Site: brandenburg
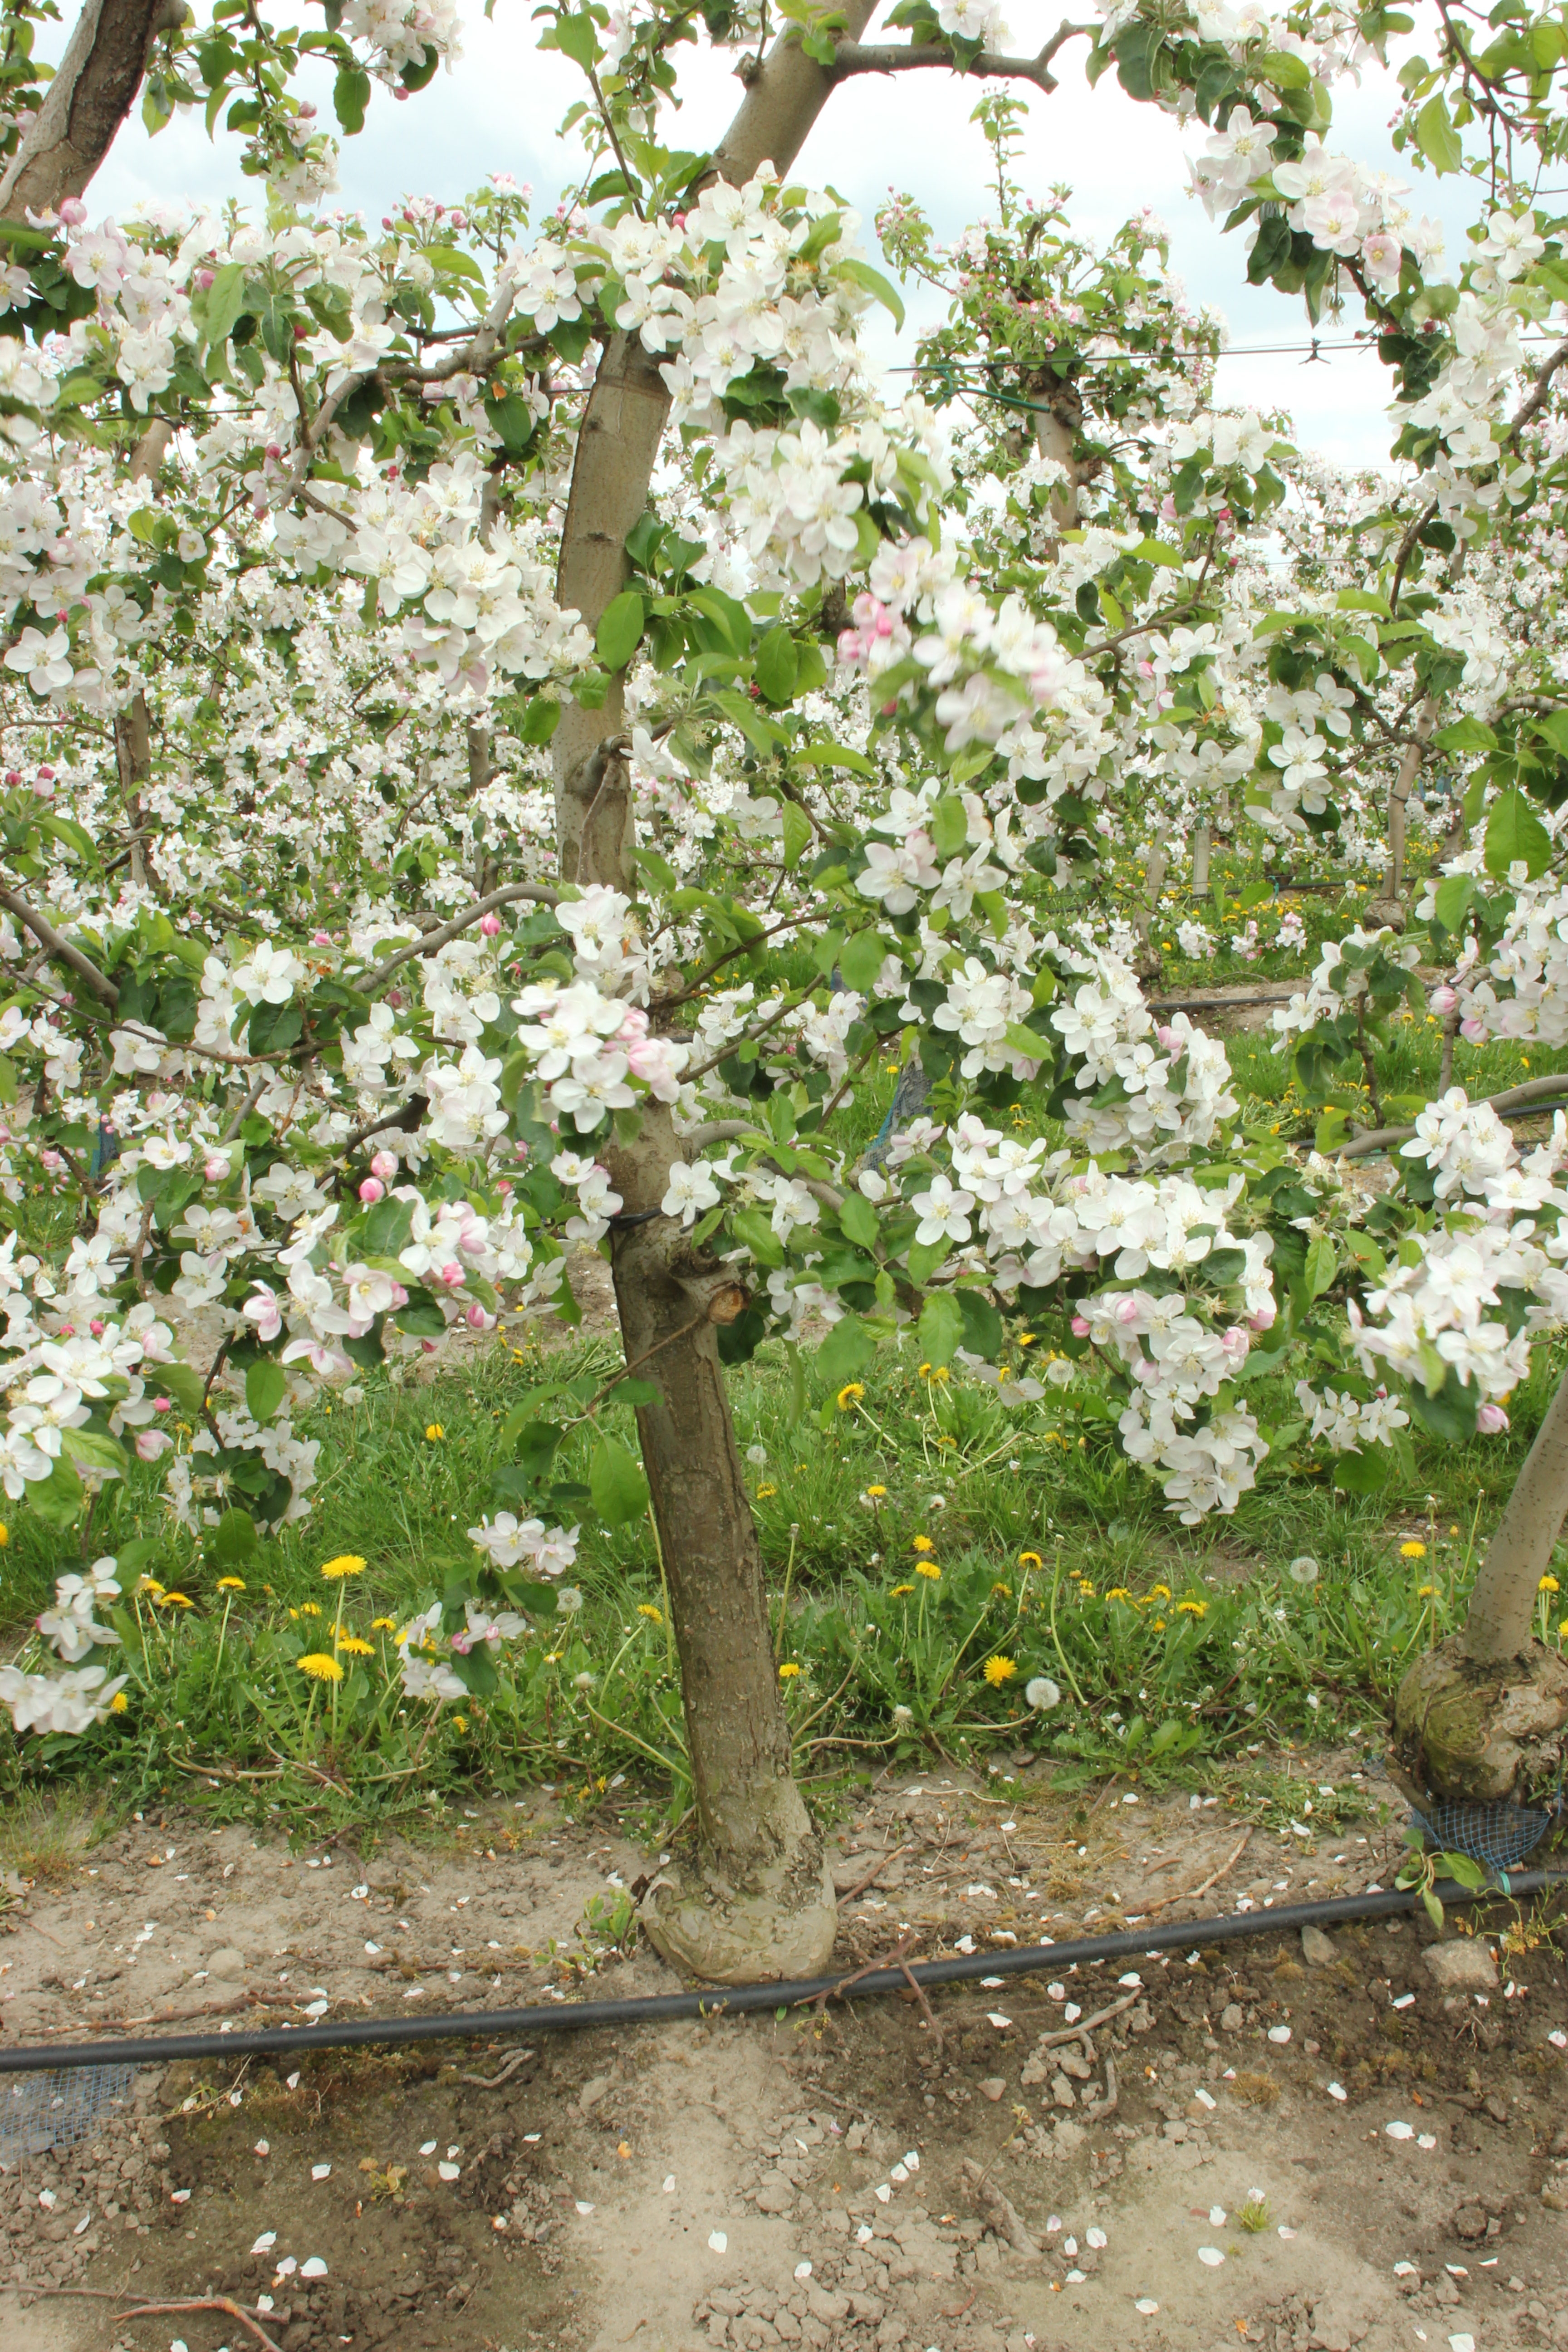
Growth stage (BBCH 65): Flowering